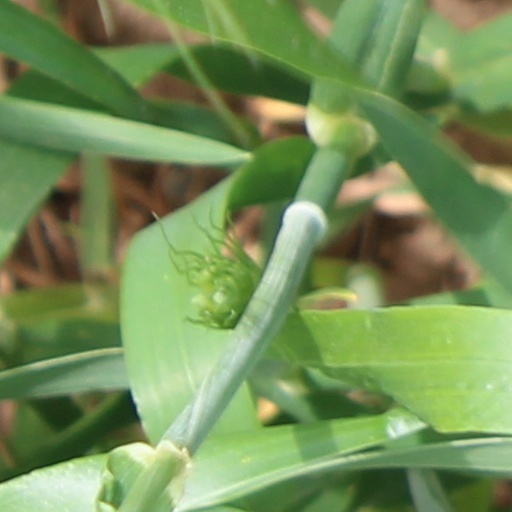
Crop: wheat